Toin University of Yokohama

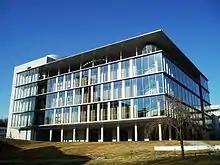
University Central Building

Toin University of Yokohama was established in 1988. It offers degree programs in sports medicine, medical technology, engineering and law.